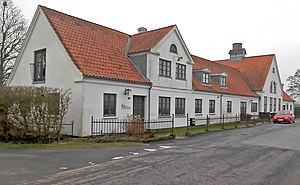
Ladby (Fyn) / Historie / Stationsbyen
Ladbys tidligere Mejeri
Ladbys tidligere mejeri
Ladby er en landsby på Østfyn, beliggende 17 km øst for Odense og 5 km sydvest for Kerteminde. Landsbyen hører til Kerteminde Kommune og ligger i Region Syddanmark.